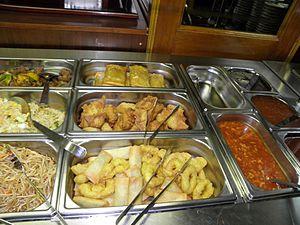
Gastro Norm est un standard utilisé en restauration collective.